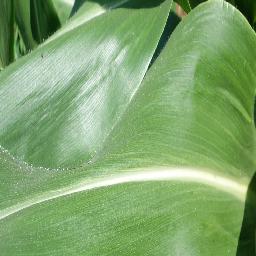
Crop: corn
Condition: (maize)_healthy